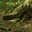
Label: forest